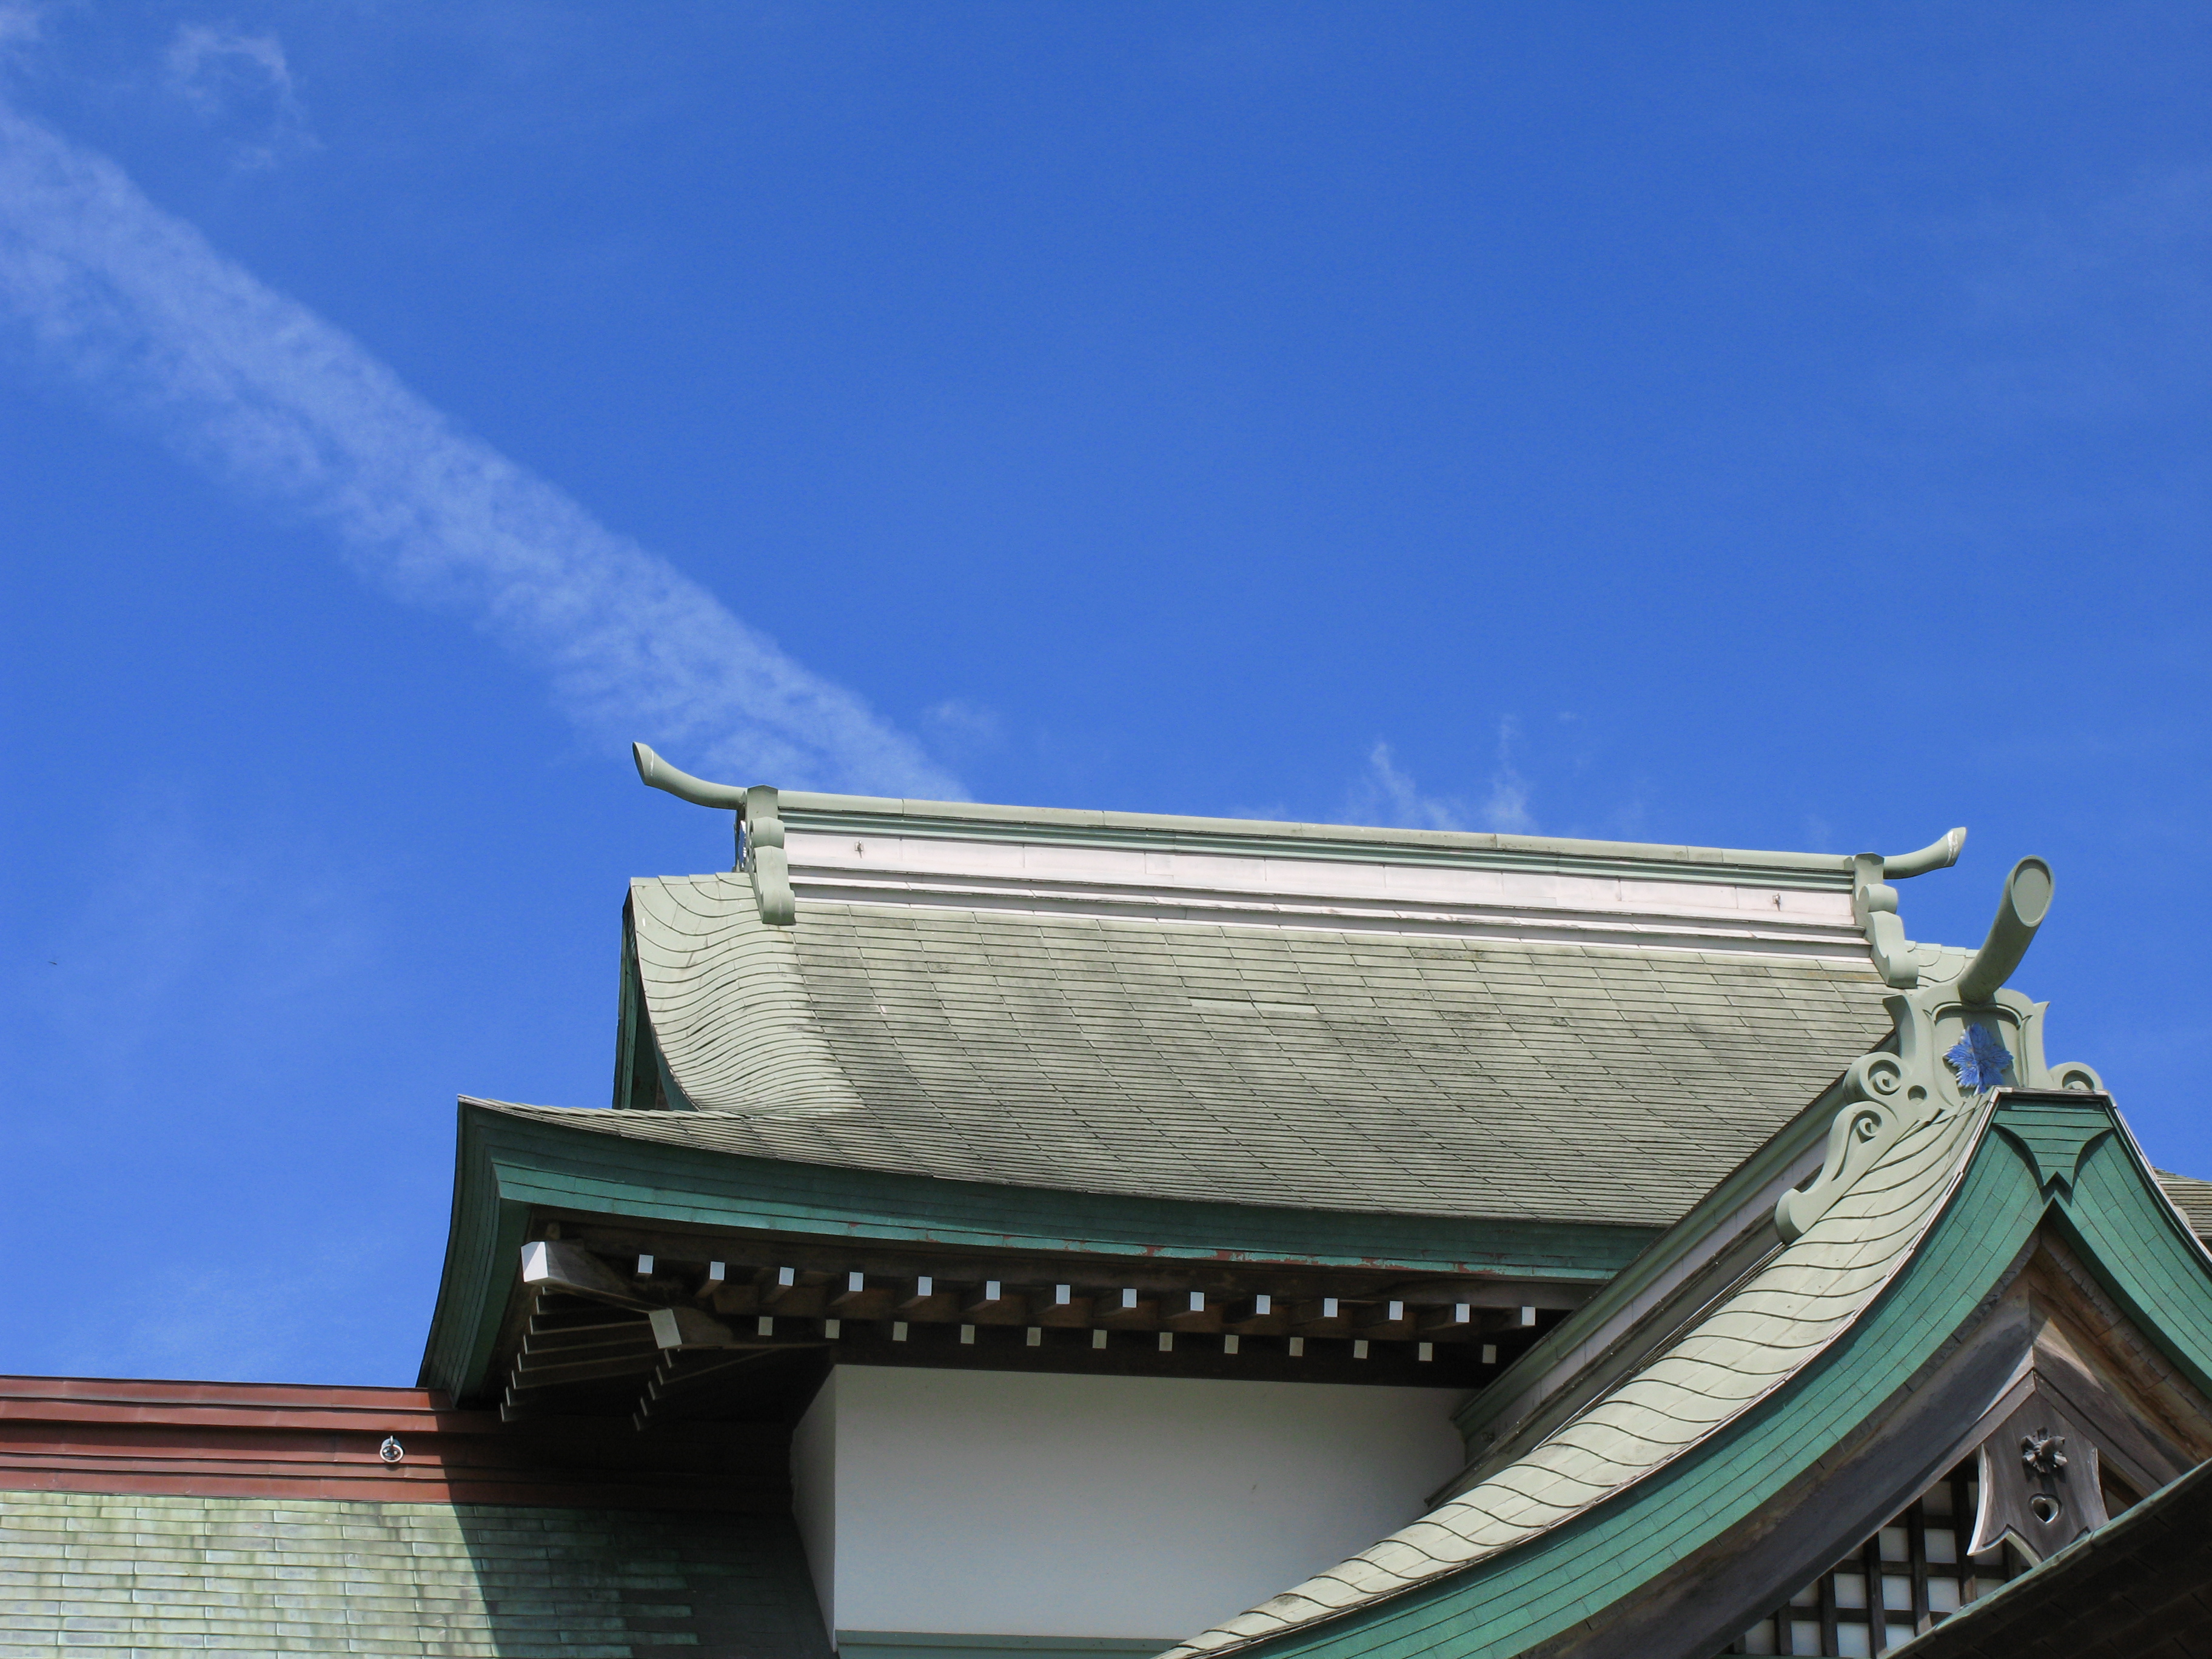
architecture, structure, sky, roof, high, landmark, facade, stadium, nagasaki, shrine, hires, shinto, hi, res, resolution, suwa, jinja, g7